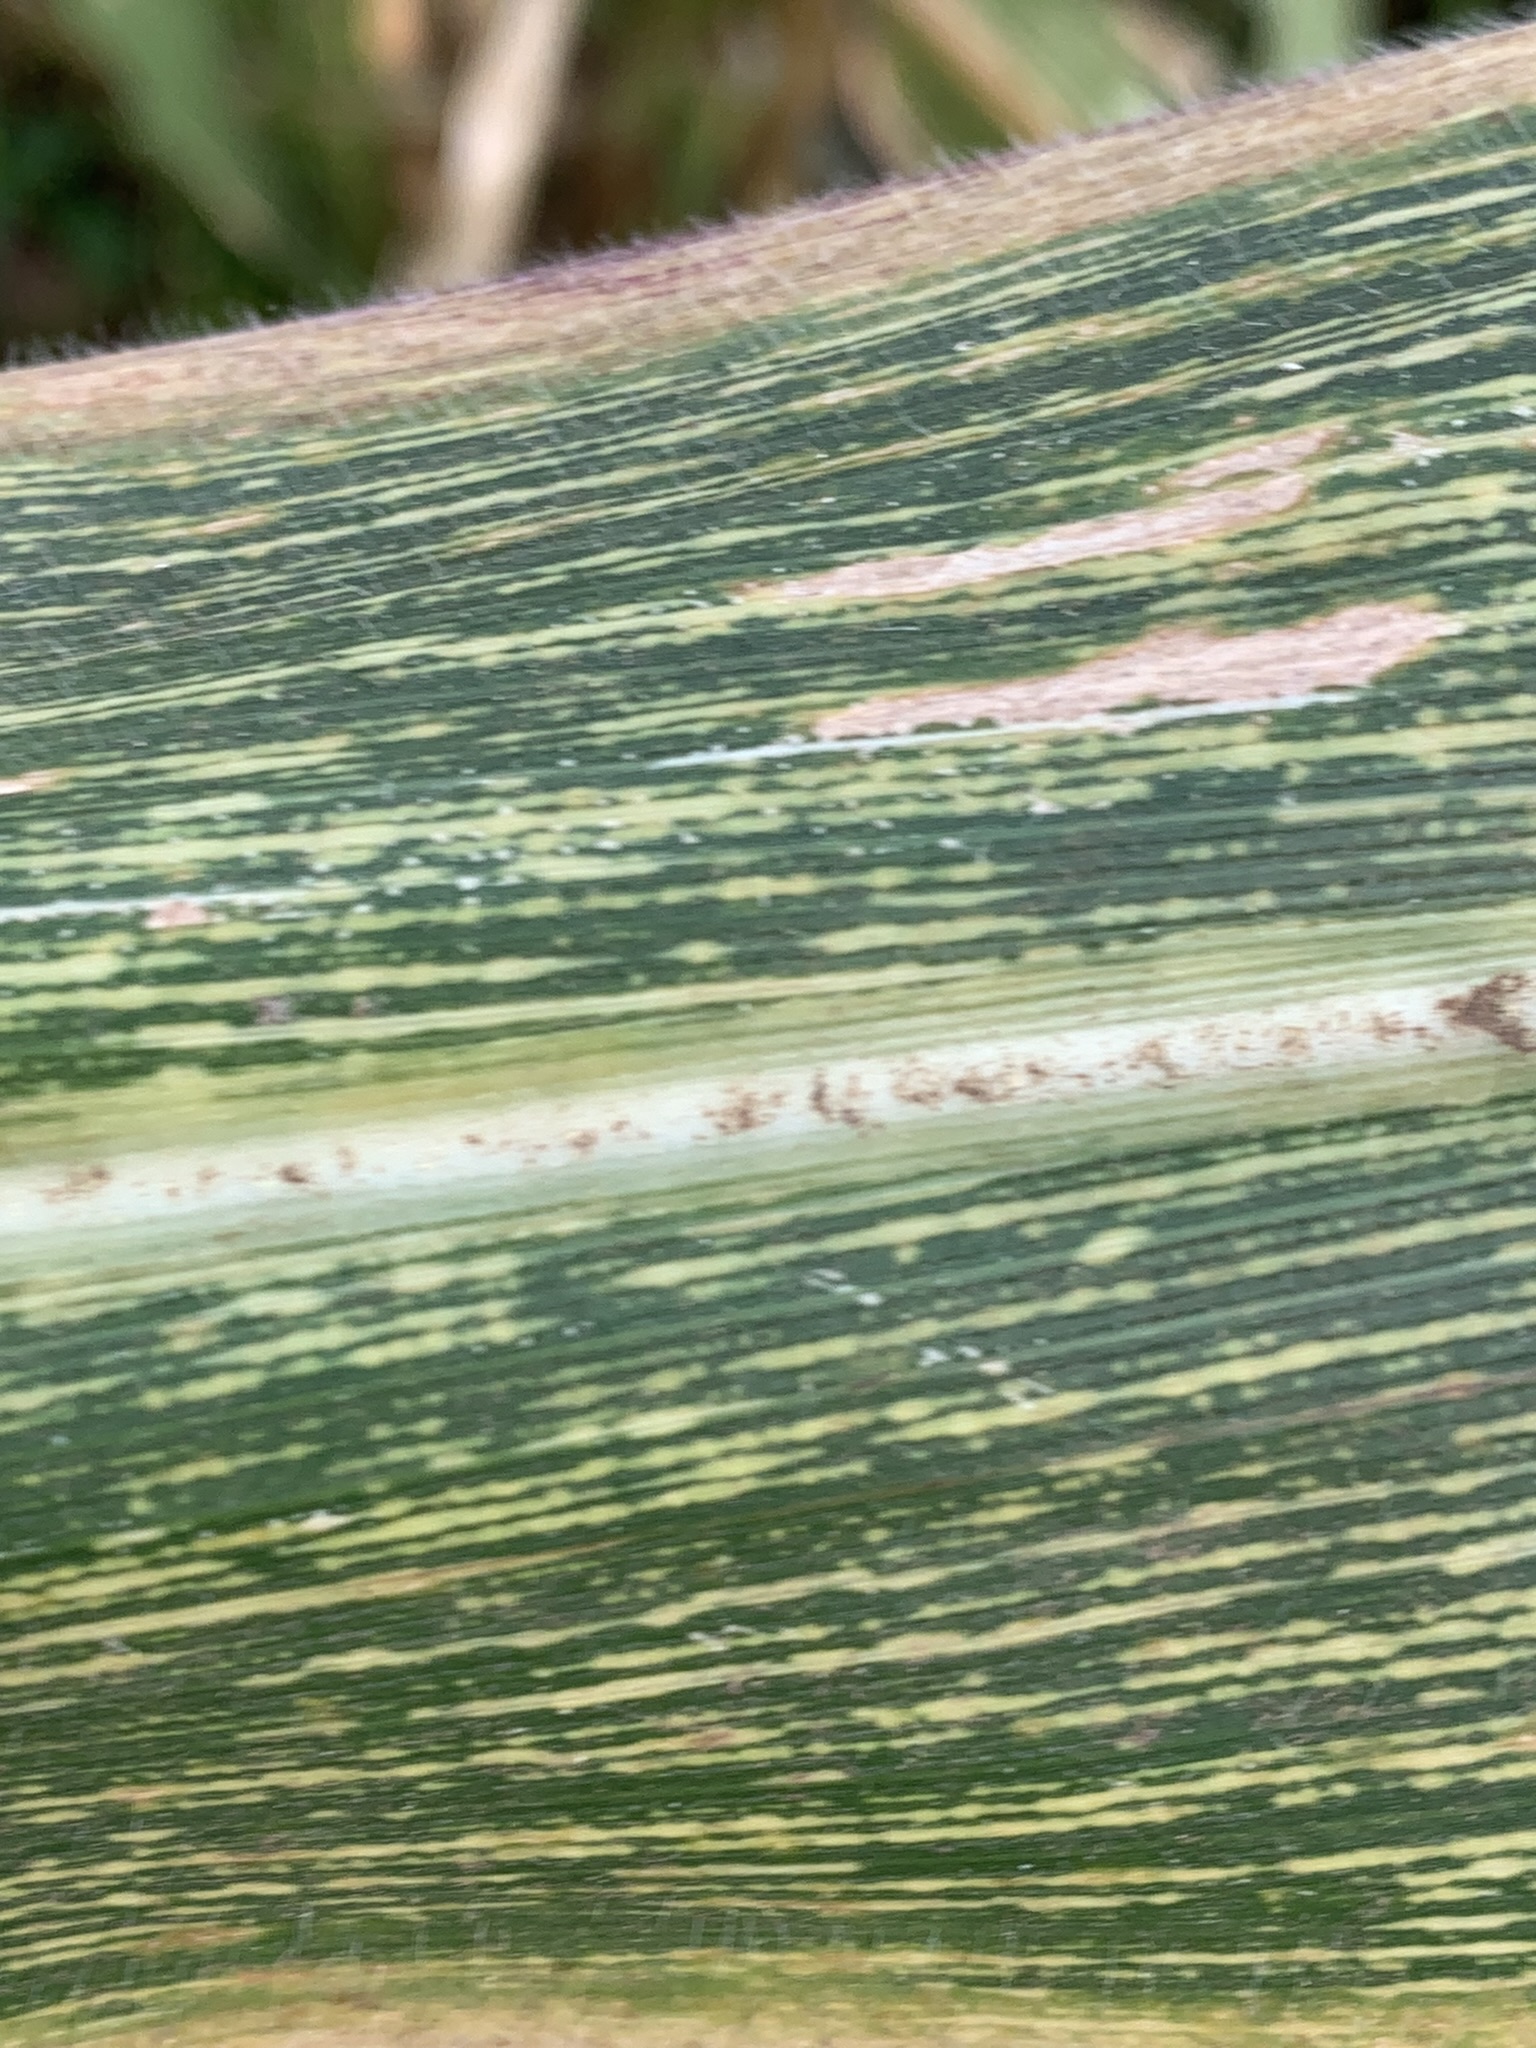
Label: MSV